Family Policy Alliance

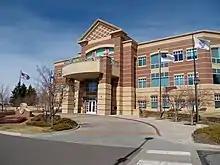
Focus on the Family headquarters in Colorado Springs, which is also headquarters of Family Policy Alliance

The alliance of lobbying groups that FPA currently coordinates was built by James Dobson, a Southern California psychologist and evangelical Christian radio broadcaster, beginning in the 1980s. Dobson is the founder of Focus on the Family, which described the alliance-building as a "behind-the-scenes" program to affect legislation and culture without appearing to be coordinated. According to "The United Methodist Reporter" members were urged to keep the existence of the alliance a secret so that they would appear to be diversity of different groups, rather than a coordinated effort. The members of this alliance became known as Family Policy Councils.